Dancevoir

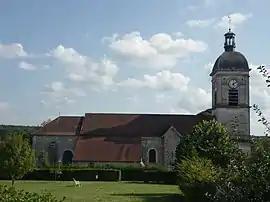
The church in Dancevoir

Dancevoir is a commune in the Haute-Marne department in north-eastern France.